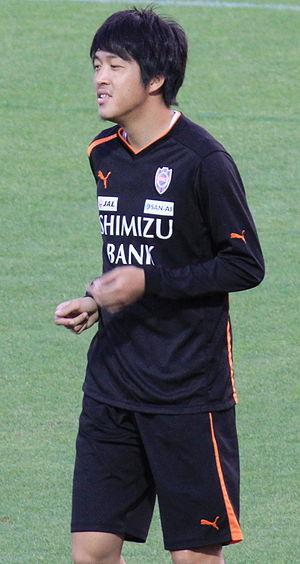
Sho Ito, né le 24 juillet 1988 à Kasugai dans la préfecture d'Aichi, au Japon, est un footballeur japonais qui évolue au poste d'avant-centre avec les Antlers de Kashima.